Charles Sweeton House

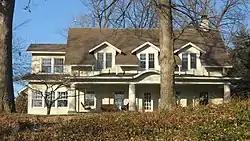
Charles Sweeton House, December 2011

Charles Sweeton House, also known as Mount Pleasant School, is a historic home located in Center Township, Vanderburgh County, Indiana. The original two-room brick Mount Pleasant schoolhouse was built in 1888, and remodeled and expanded in 1926 into a two-story, Bungalow style private residence. The exterior is sheathed in stucco and the front facade features a full-width one-story porch with Doric order columns and a central eyebrow arch.